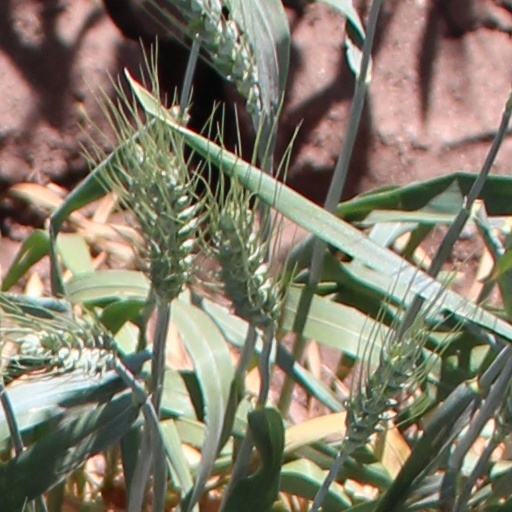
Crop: wheat